State Shinto

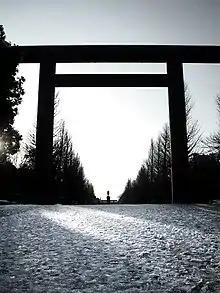
A torii gate at Yasukuni shrine

Most generally, State Shinto refers to any use of Shinto practices incorporated into the national ideology during the Meiji period starting in 1868. It is often described as any state-supported, Shinto-inspired ideology or practice intended to inspire national integration, unity, and loyalty. State Shinto is also understood to refer to the state rituals and ideology of Emperor-worship, which was not a traditional emphasis of Shinto — of the 124 Japanese emperors, only 20 have dedicated shrines.